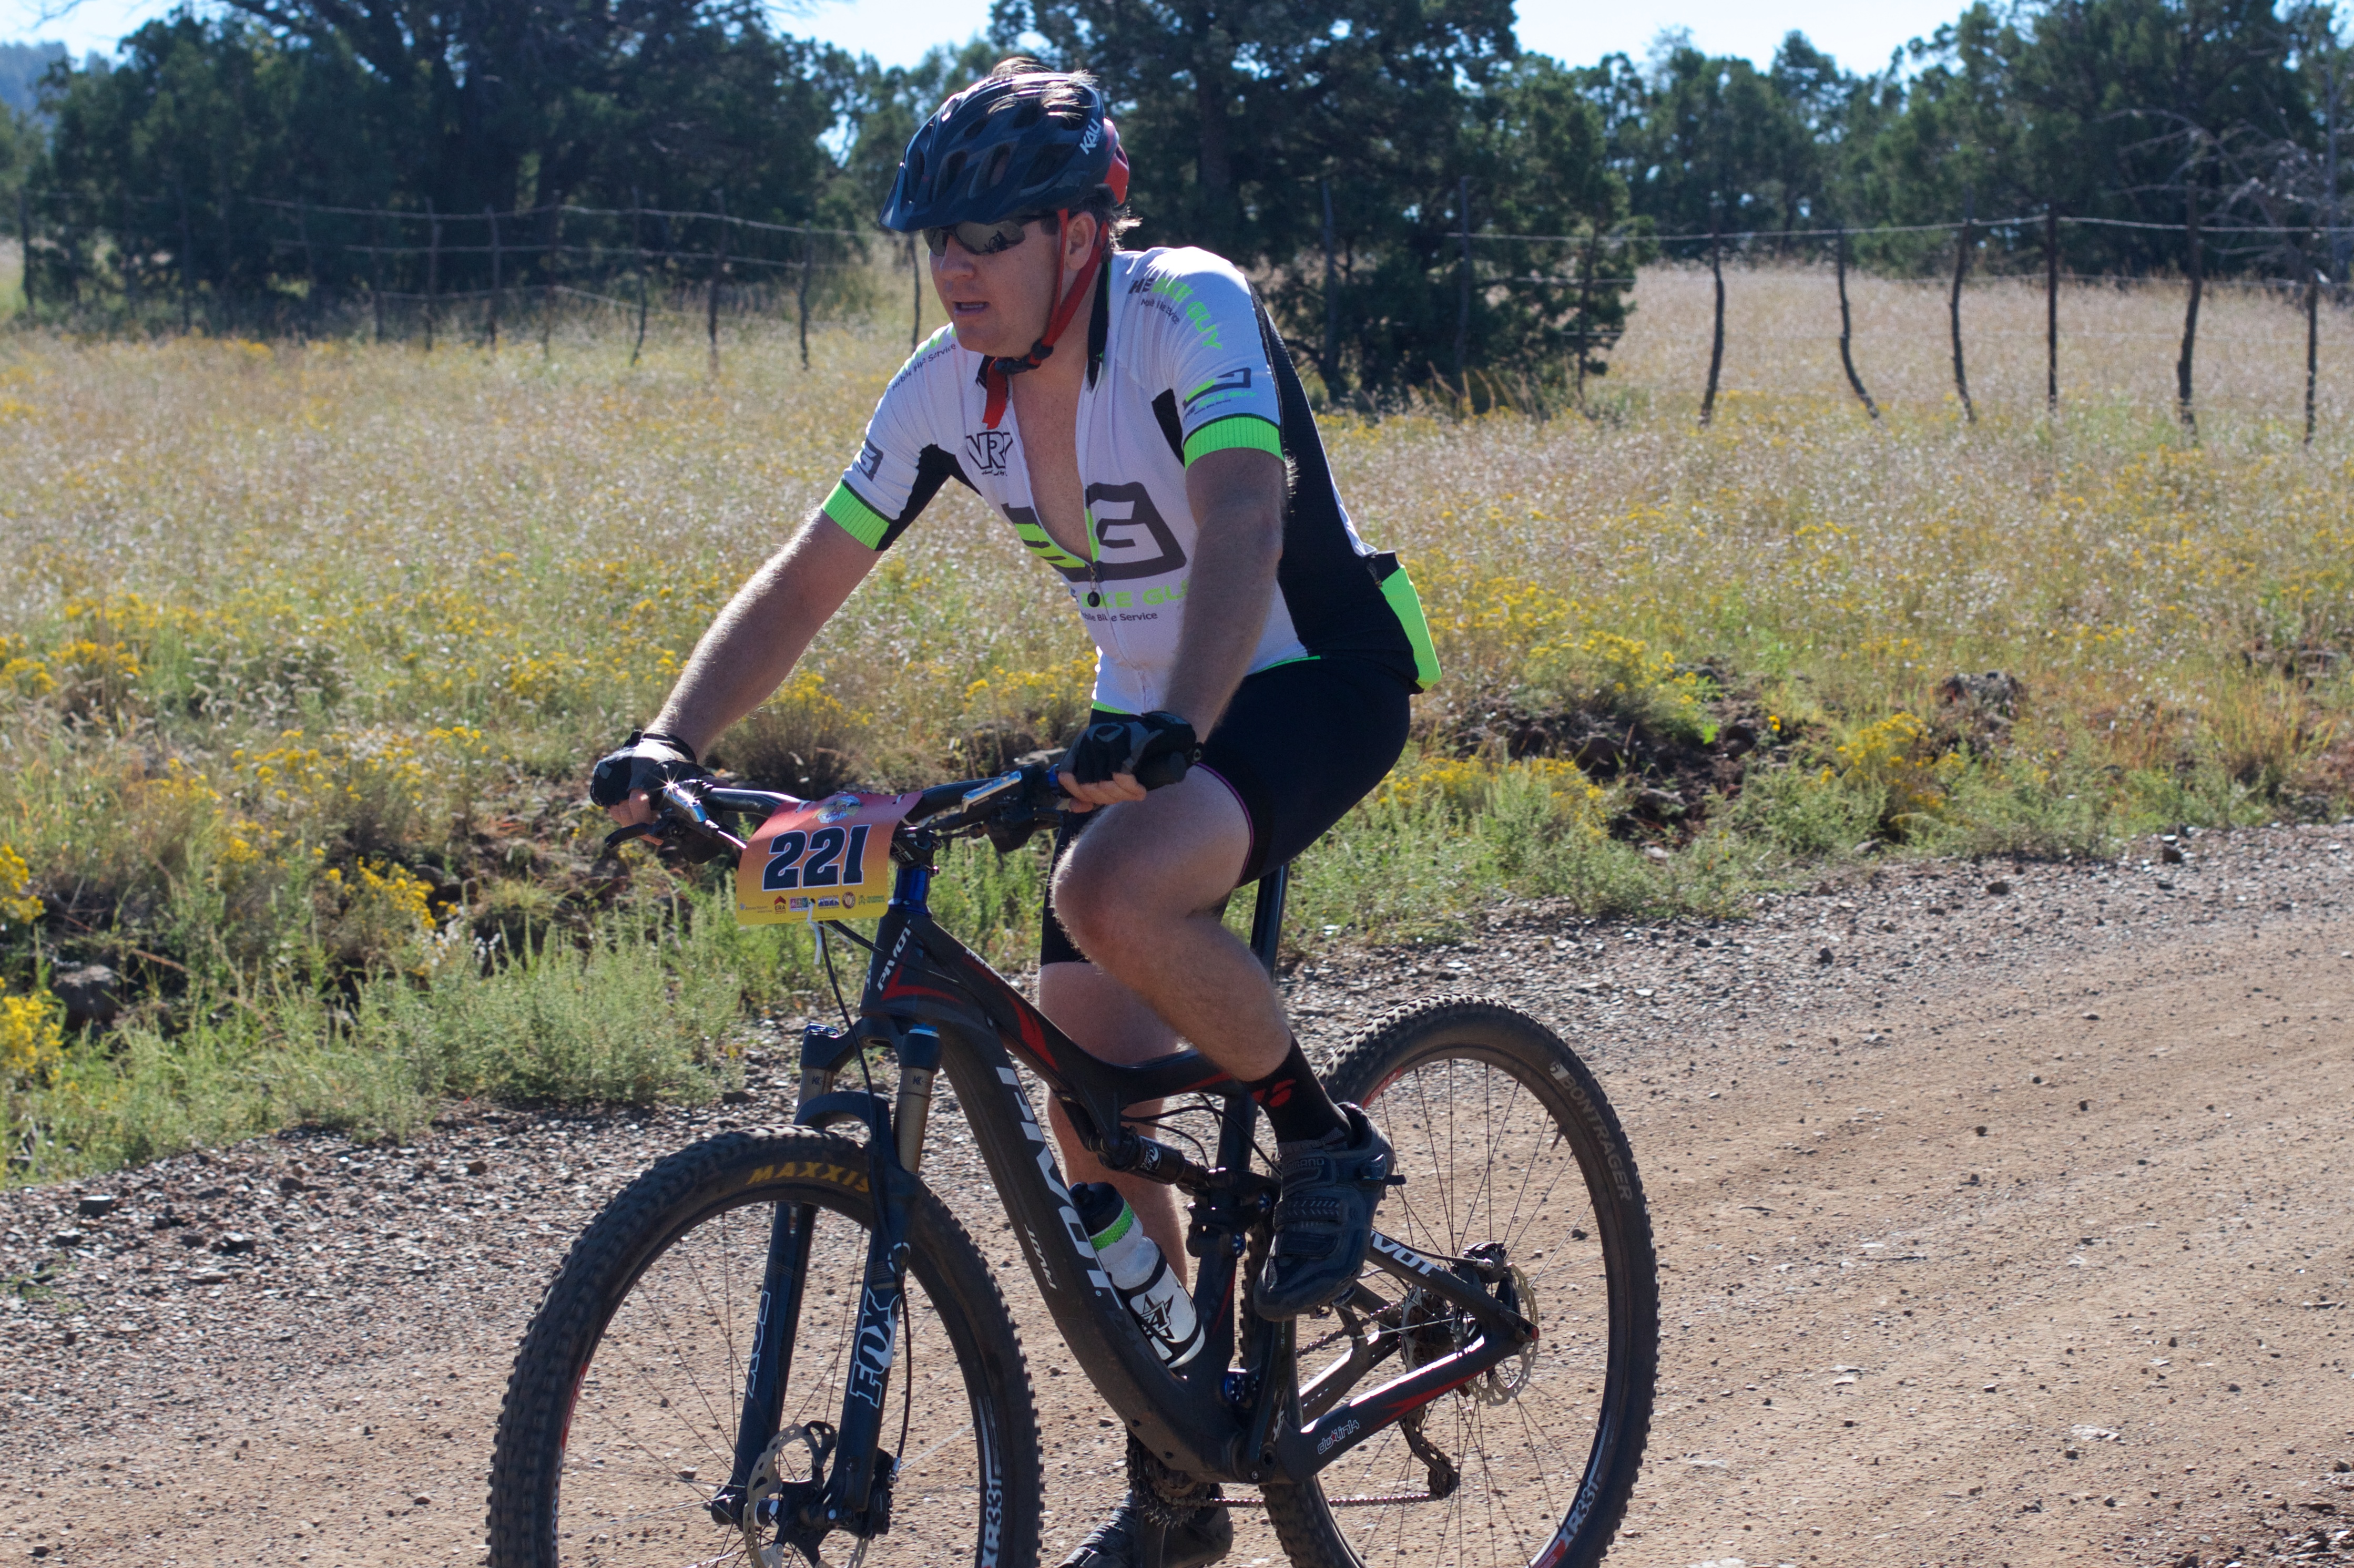
bicycle, vehicle, soil, sports equipment, mountain bike, cycling, race, sports, fotr, mountain biking, road cycling, cycle sport, cyclo cross bicycle, cyclo cross, bicycle racing, road bicycle, endurance sports, racing bicycle, duathlon, mountain bike racing, cross country cycling